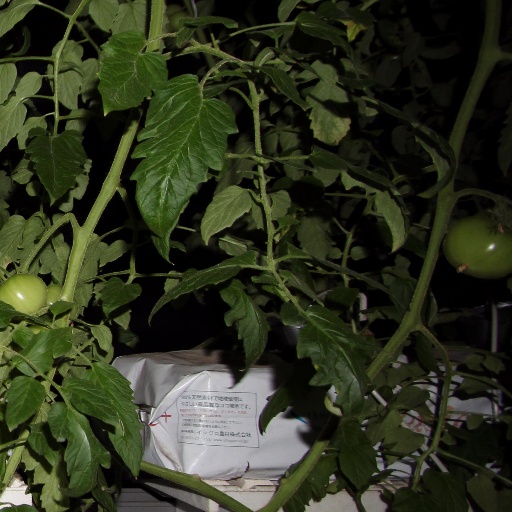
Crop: tomato